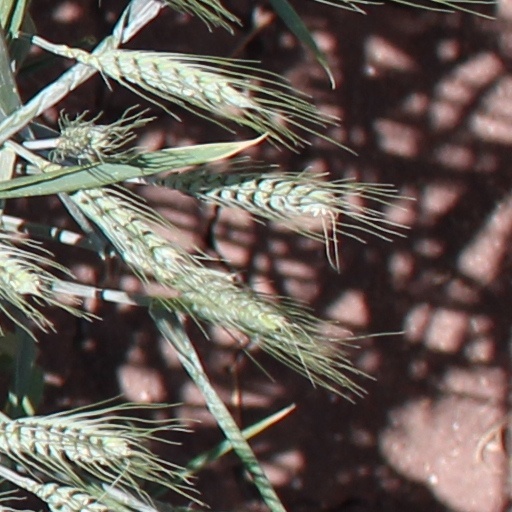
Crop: wheat